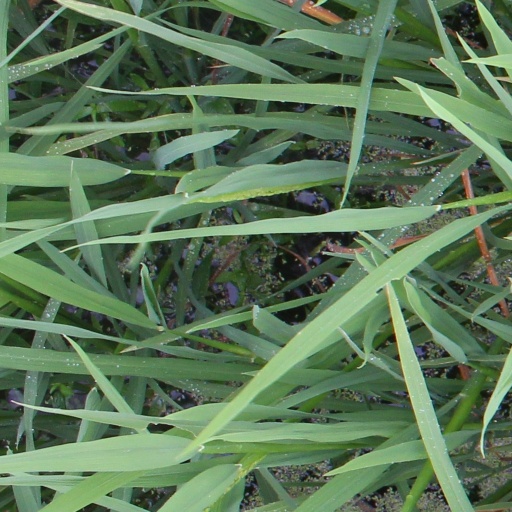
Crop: rice